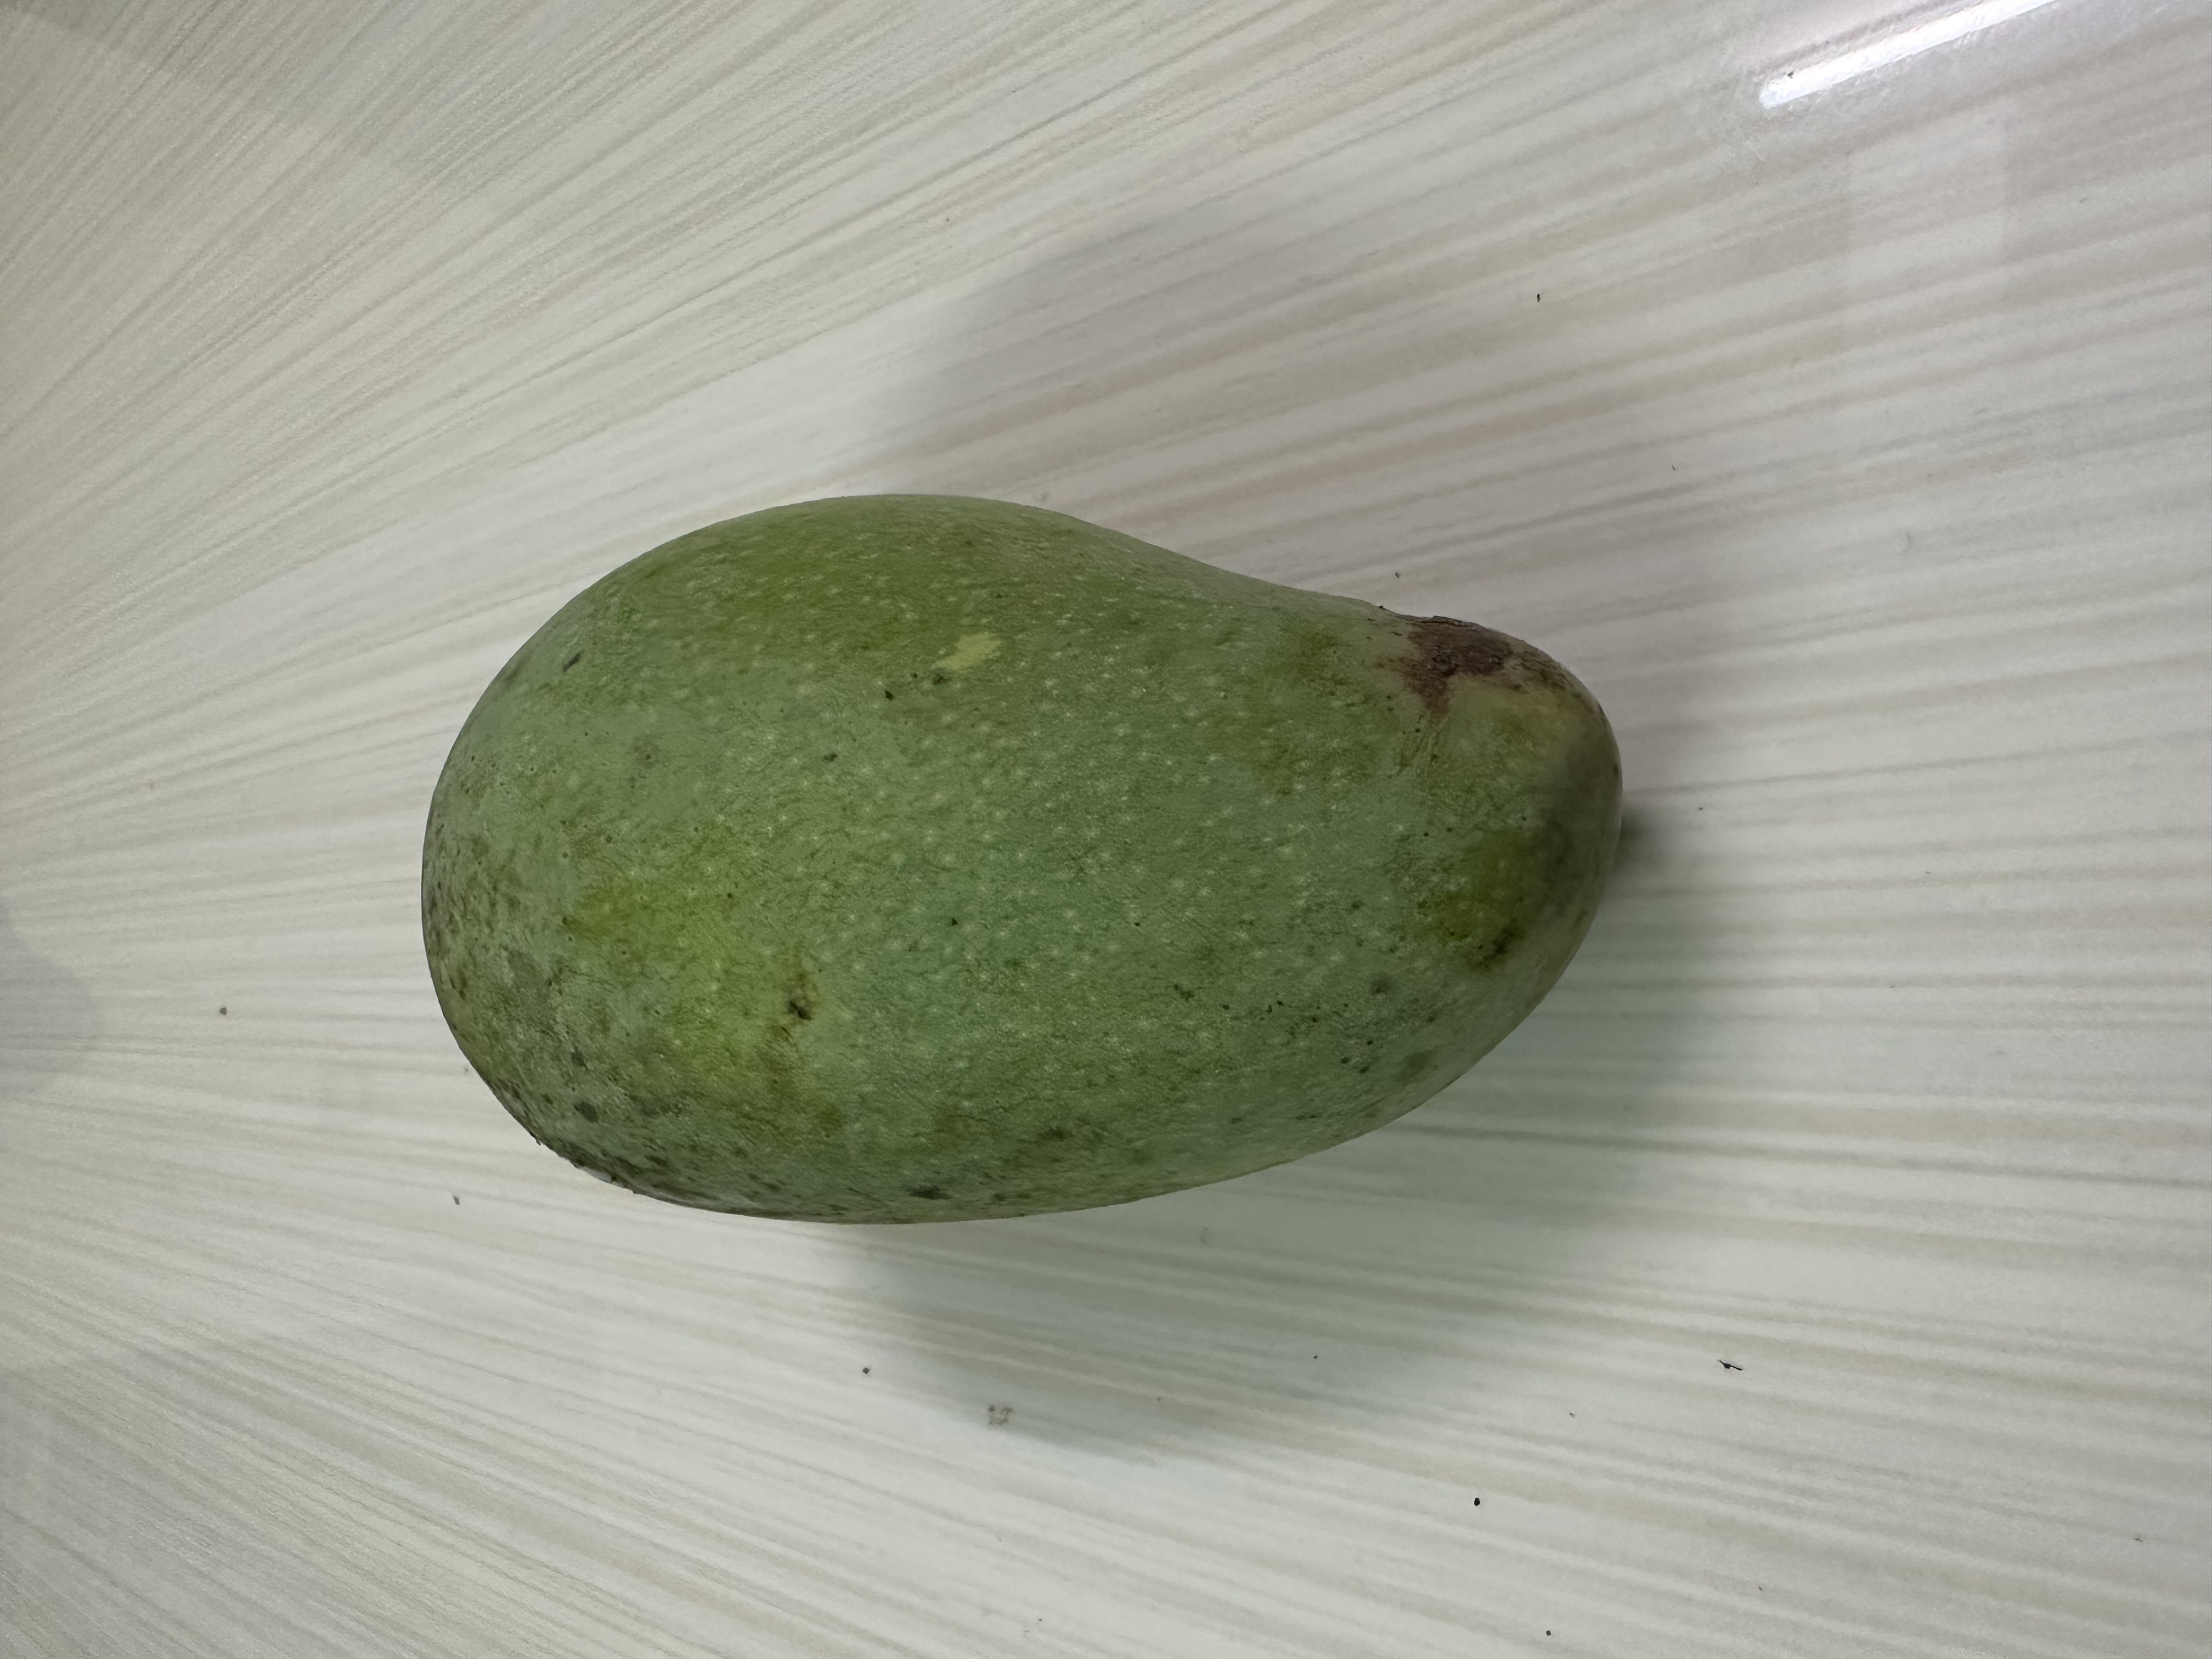
Mango variety: Katimon